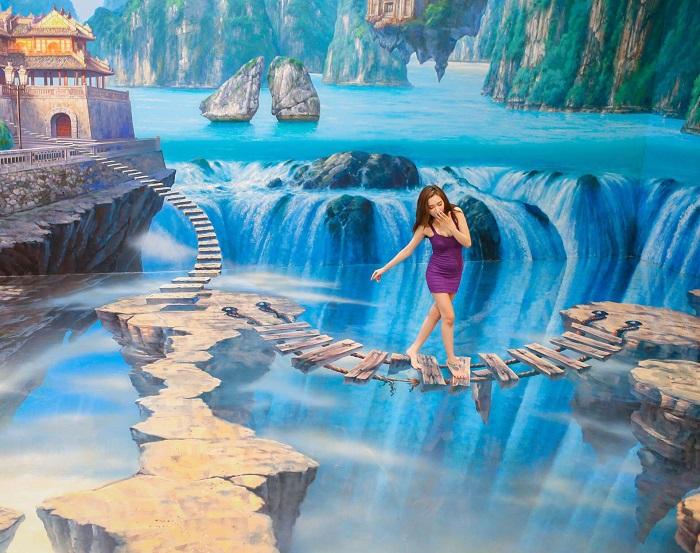
một người phụ nữ mặc váy tím đang tạo dáng bên bức tranh lớn